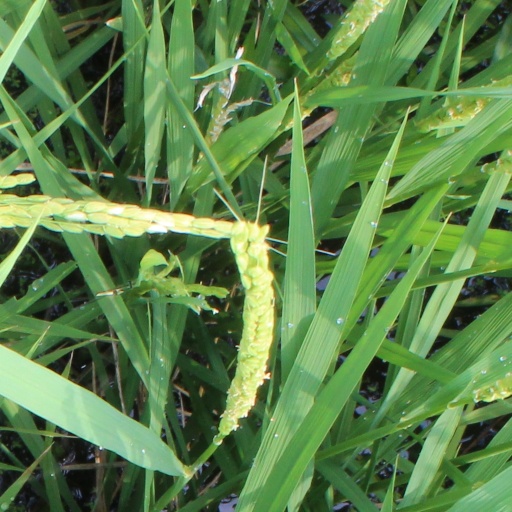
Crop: rice